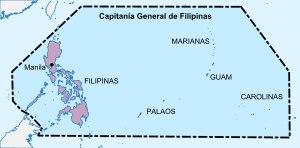
La bataille de Manille eut lieu du 24 septembre au 6 octobre 1762 pendant la guerre de Sept Ans. Elle opposa l'armée britannique sous les ordres de William Draper aux Espagnols de l'archevêque Manuel Rojo del Río y Vieyra. Elle se termina par une victoire britannique.
L’occupation britannique de Manille et de Cavite, qui dura de 1762 à 1764, fut un épisode de l’histoire coloniale des Philippines ainsi que de la guerre de Sept Ans qui voit s’opposer, entre autres belligérants, l’Empire britannique et le Royaume d’Espagne, tant en Europe que dans leurs colonies respectives. En 1762, les Anglais dépêchèrent une expédition militaire aux Philippines, qui étaient une colonie espagnole depuis le XVIIᵉ siècle, faisant partie des Indes orientales espagnoles. Les Anglais prirent la capitale, Manille, le 6 octobre 1762, ainsi que le port tout proche de Cavite. La présence anglaise fut toutefois confinée aux alentours de Manille et de Cavite en raison de la résistance des colons espagnols menés par Simón de Anda y Salazar et de leurs alliés locaux, qui maintint de fait la souveraineté espagnole sur le reste de la colonie. Le traité de Paris mit un terme à la guerre de Sept Ans en 1763, et les Britanniques se retirèrent de Manille et Cavite l’année suivante.